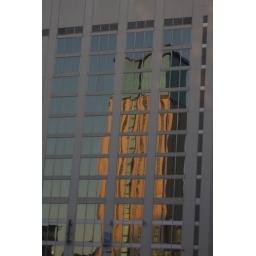
Reflections of the Orion caught in the office windows